Mikawa Station (Hokkaido)

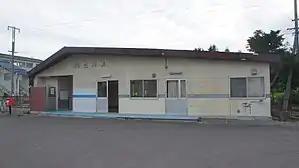
Mikawa Station building in July 2017

is a railway station on the Muroran Main Line in Yuni, Yūbari District, Hokkaido, Japan. The station is operated by Hokkaido Railway Company (JR Hokkaido).